Heinrich Gärtner

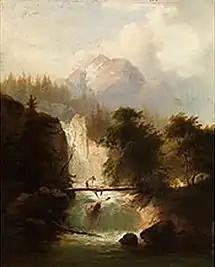
Waterfall with Wooden Bridge

Heinrich Gärtner (1828 in Neustrelitz – 1909 in Dresden) was a German landscape painter.